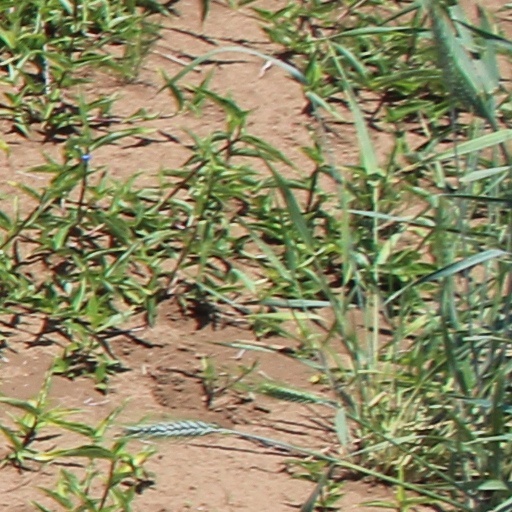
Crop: wheat